Robert Hoke

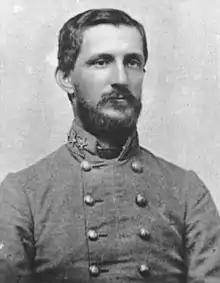
Robert Frederick Hokephoto taken in 1862

Robert Frederick Hoke (May 27, 1837 – July 3, 1912) was a Confederate major general during the American Civil War. He was present at one of the earliest battles, the Battle of Big Bethel, where he was commended for coolness and judgment. Wounded at Chancellorsville, he recovered in time for the defense of Petersburg and Richmond. His brigade distinguished itself at Cold Harbor (June 1864), acknowledged by Grant as his most costly defeat. Hoke was later a businessman and railroad executive.